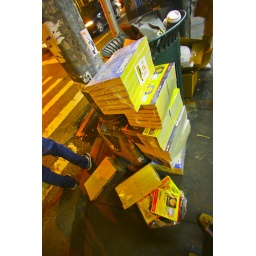
this is how they distributed the yellow pages in the big apple